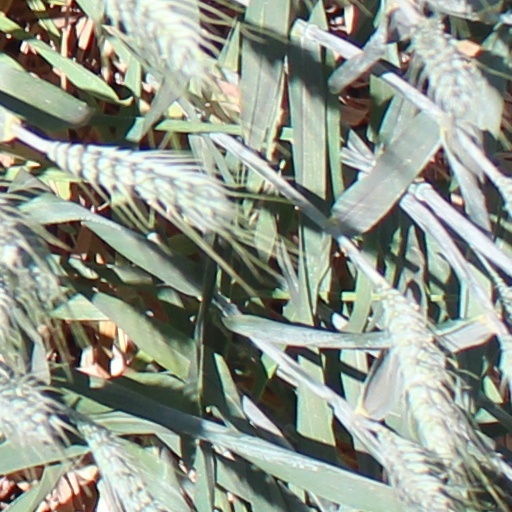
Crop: wheat